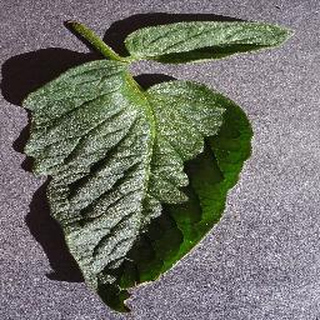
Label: healthy_tomato